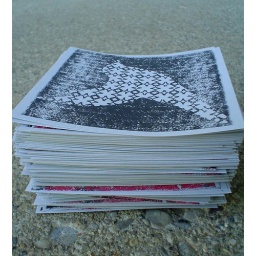
gocco printed bird in black and red on light grey 90lb card stock4 1/2&amp;quot; x 4 1/2&amp;quot;